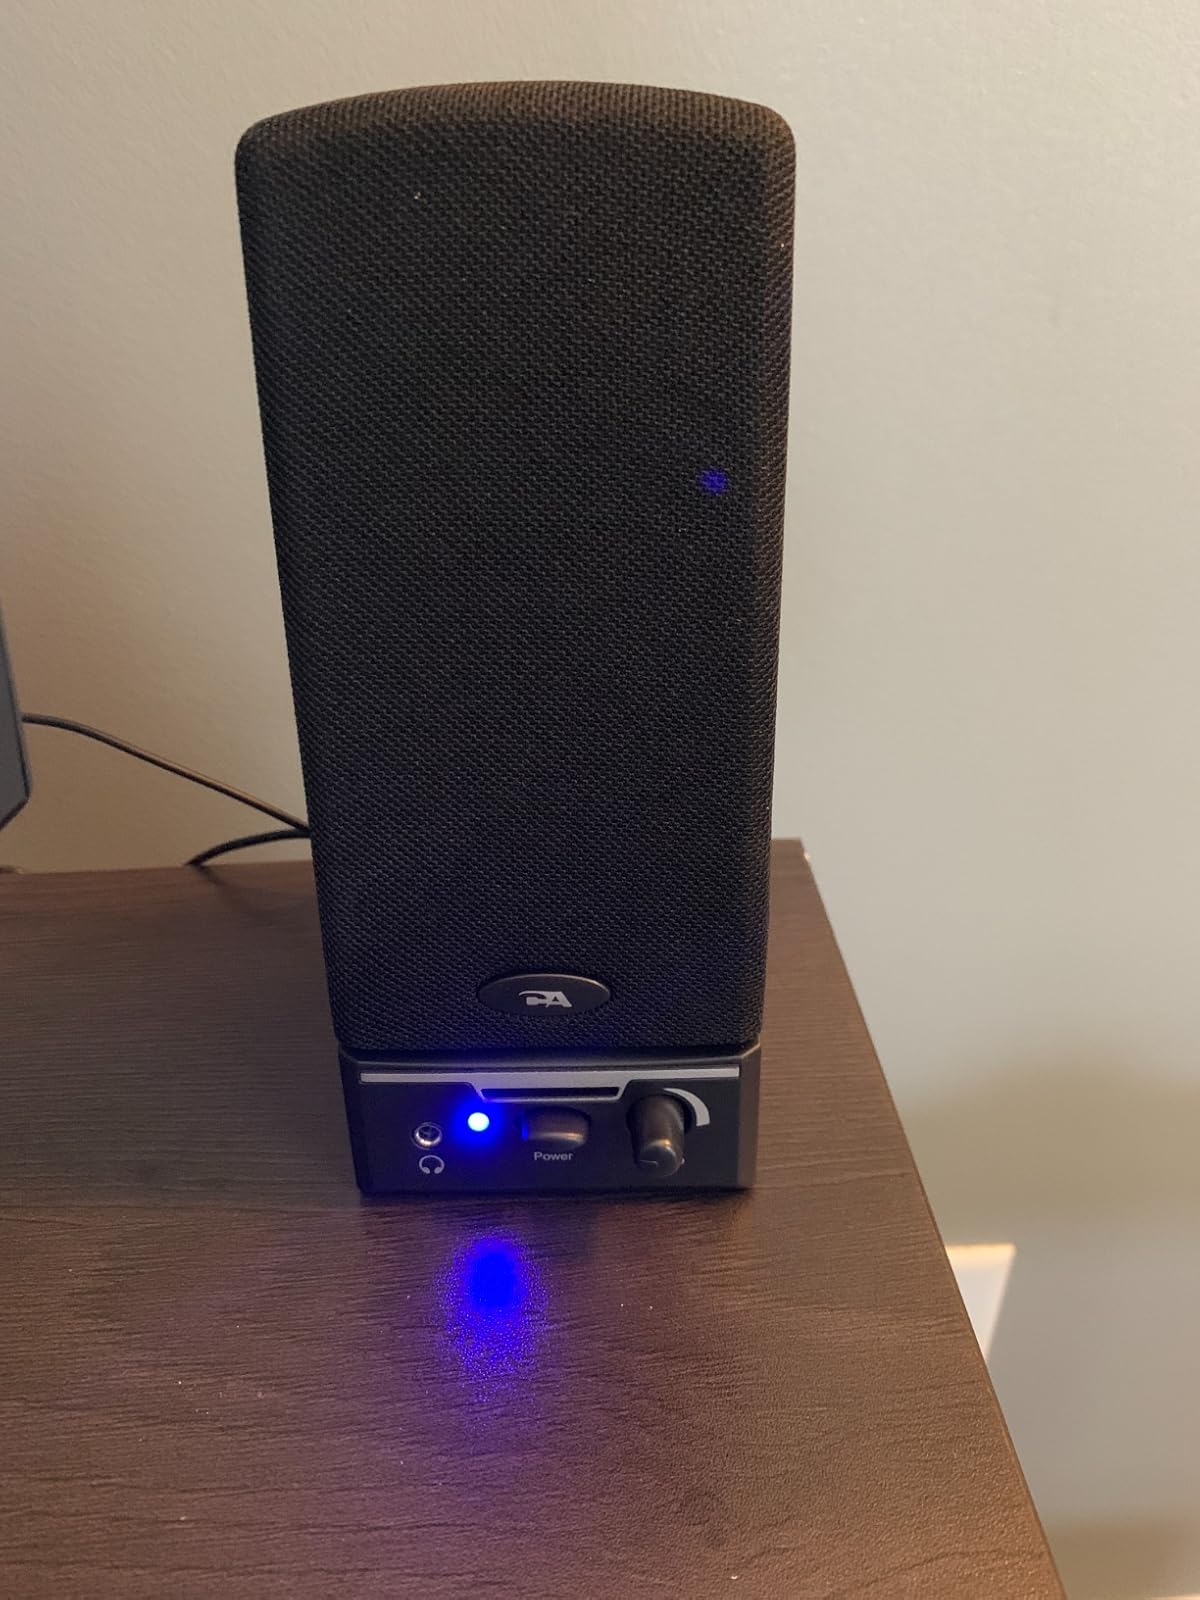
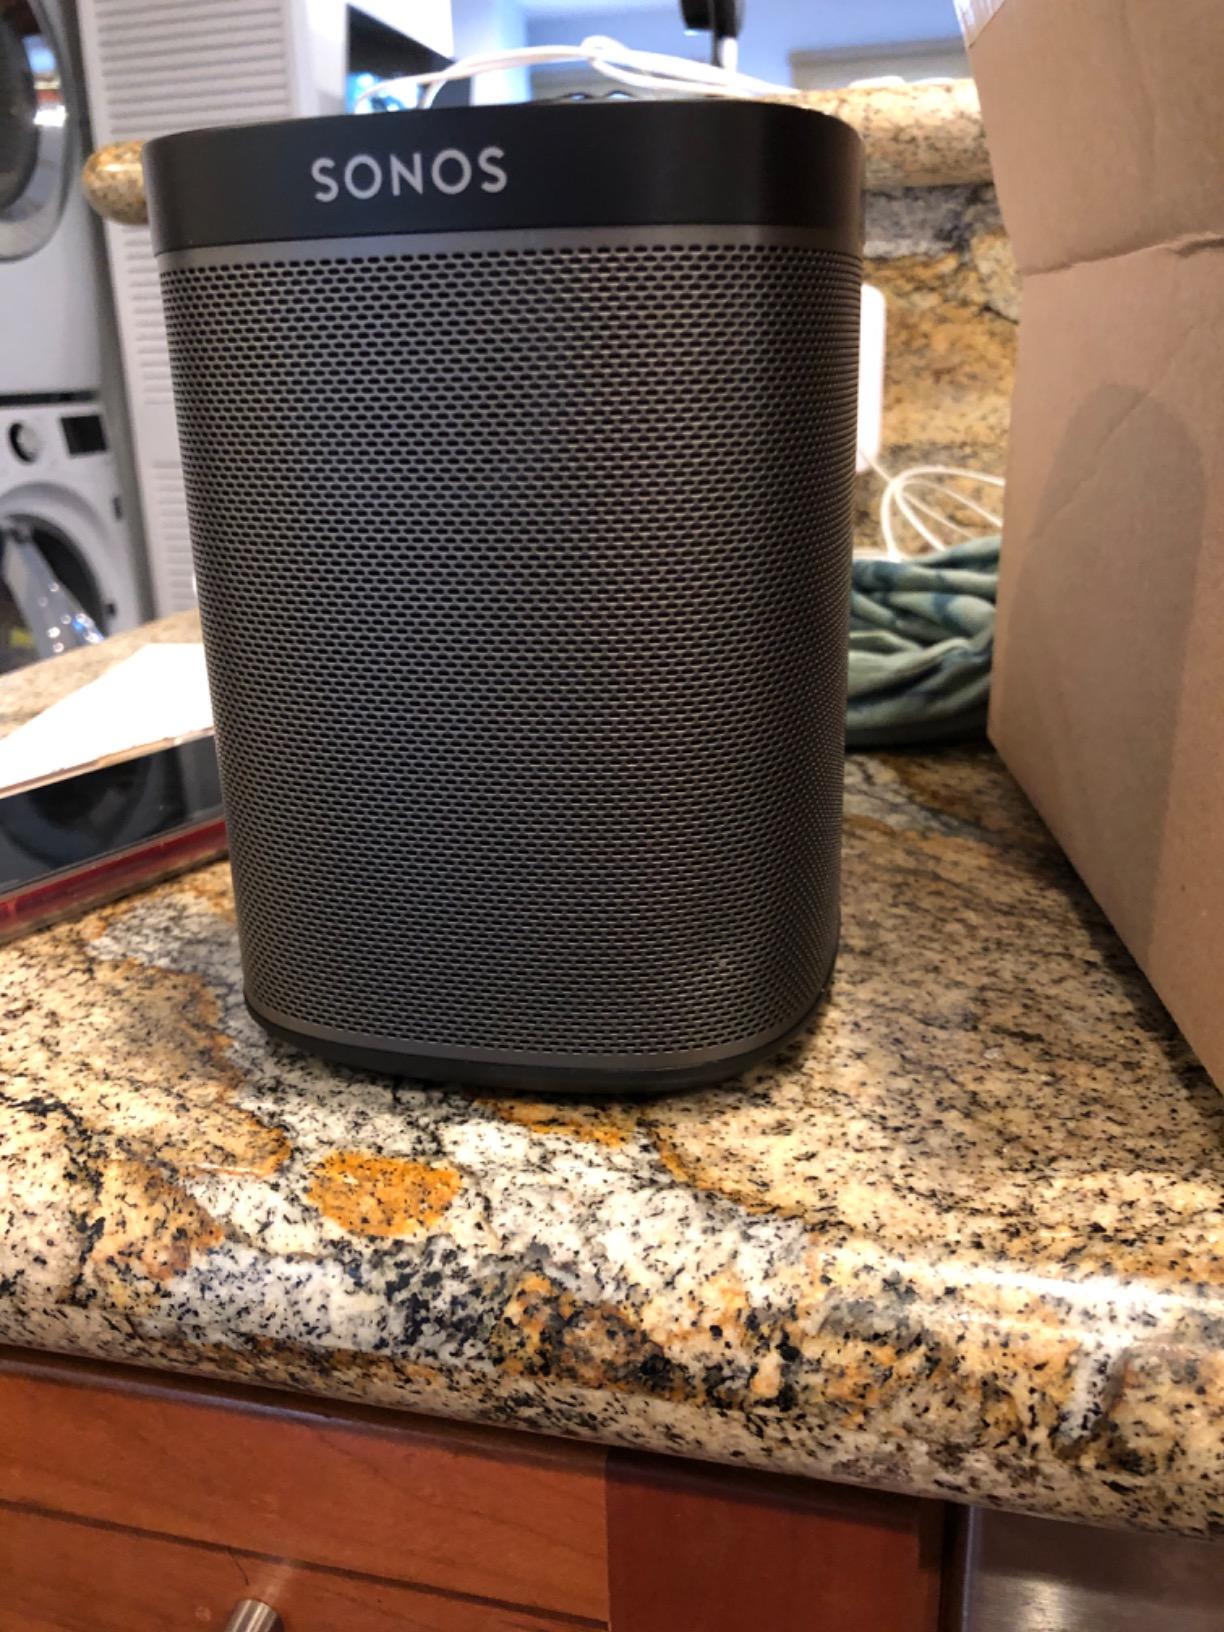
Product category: speaker
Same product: no